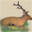
Label: deer